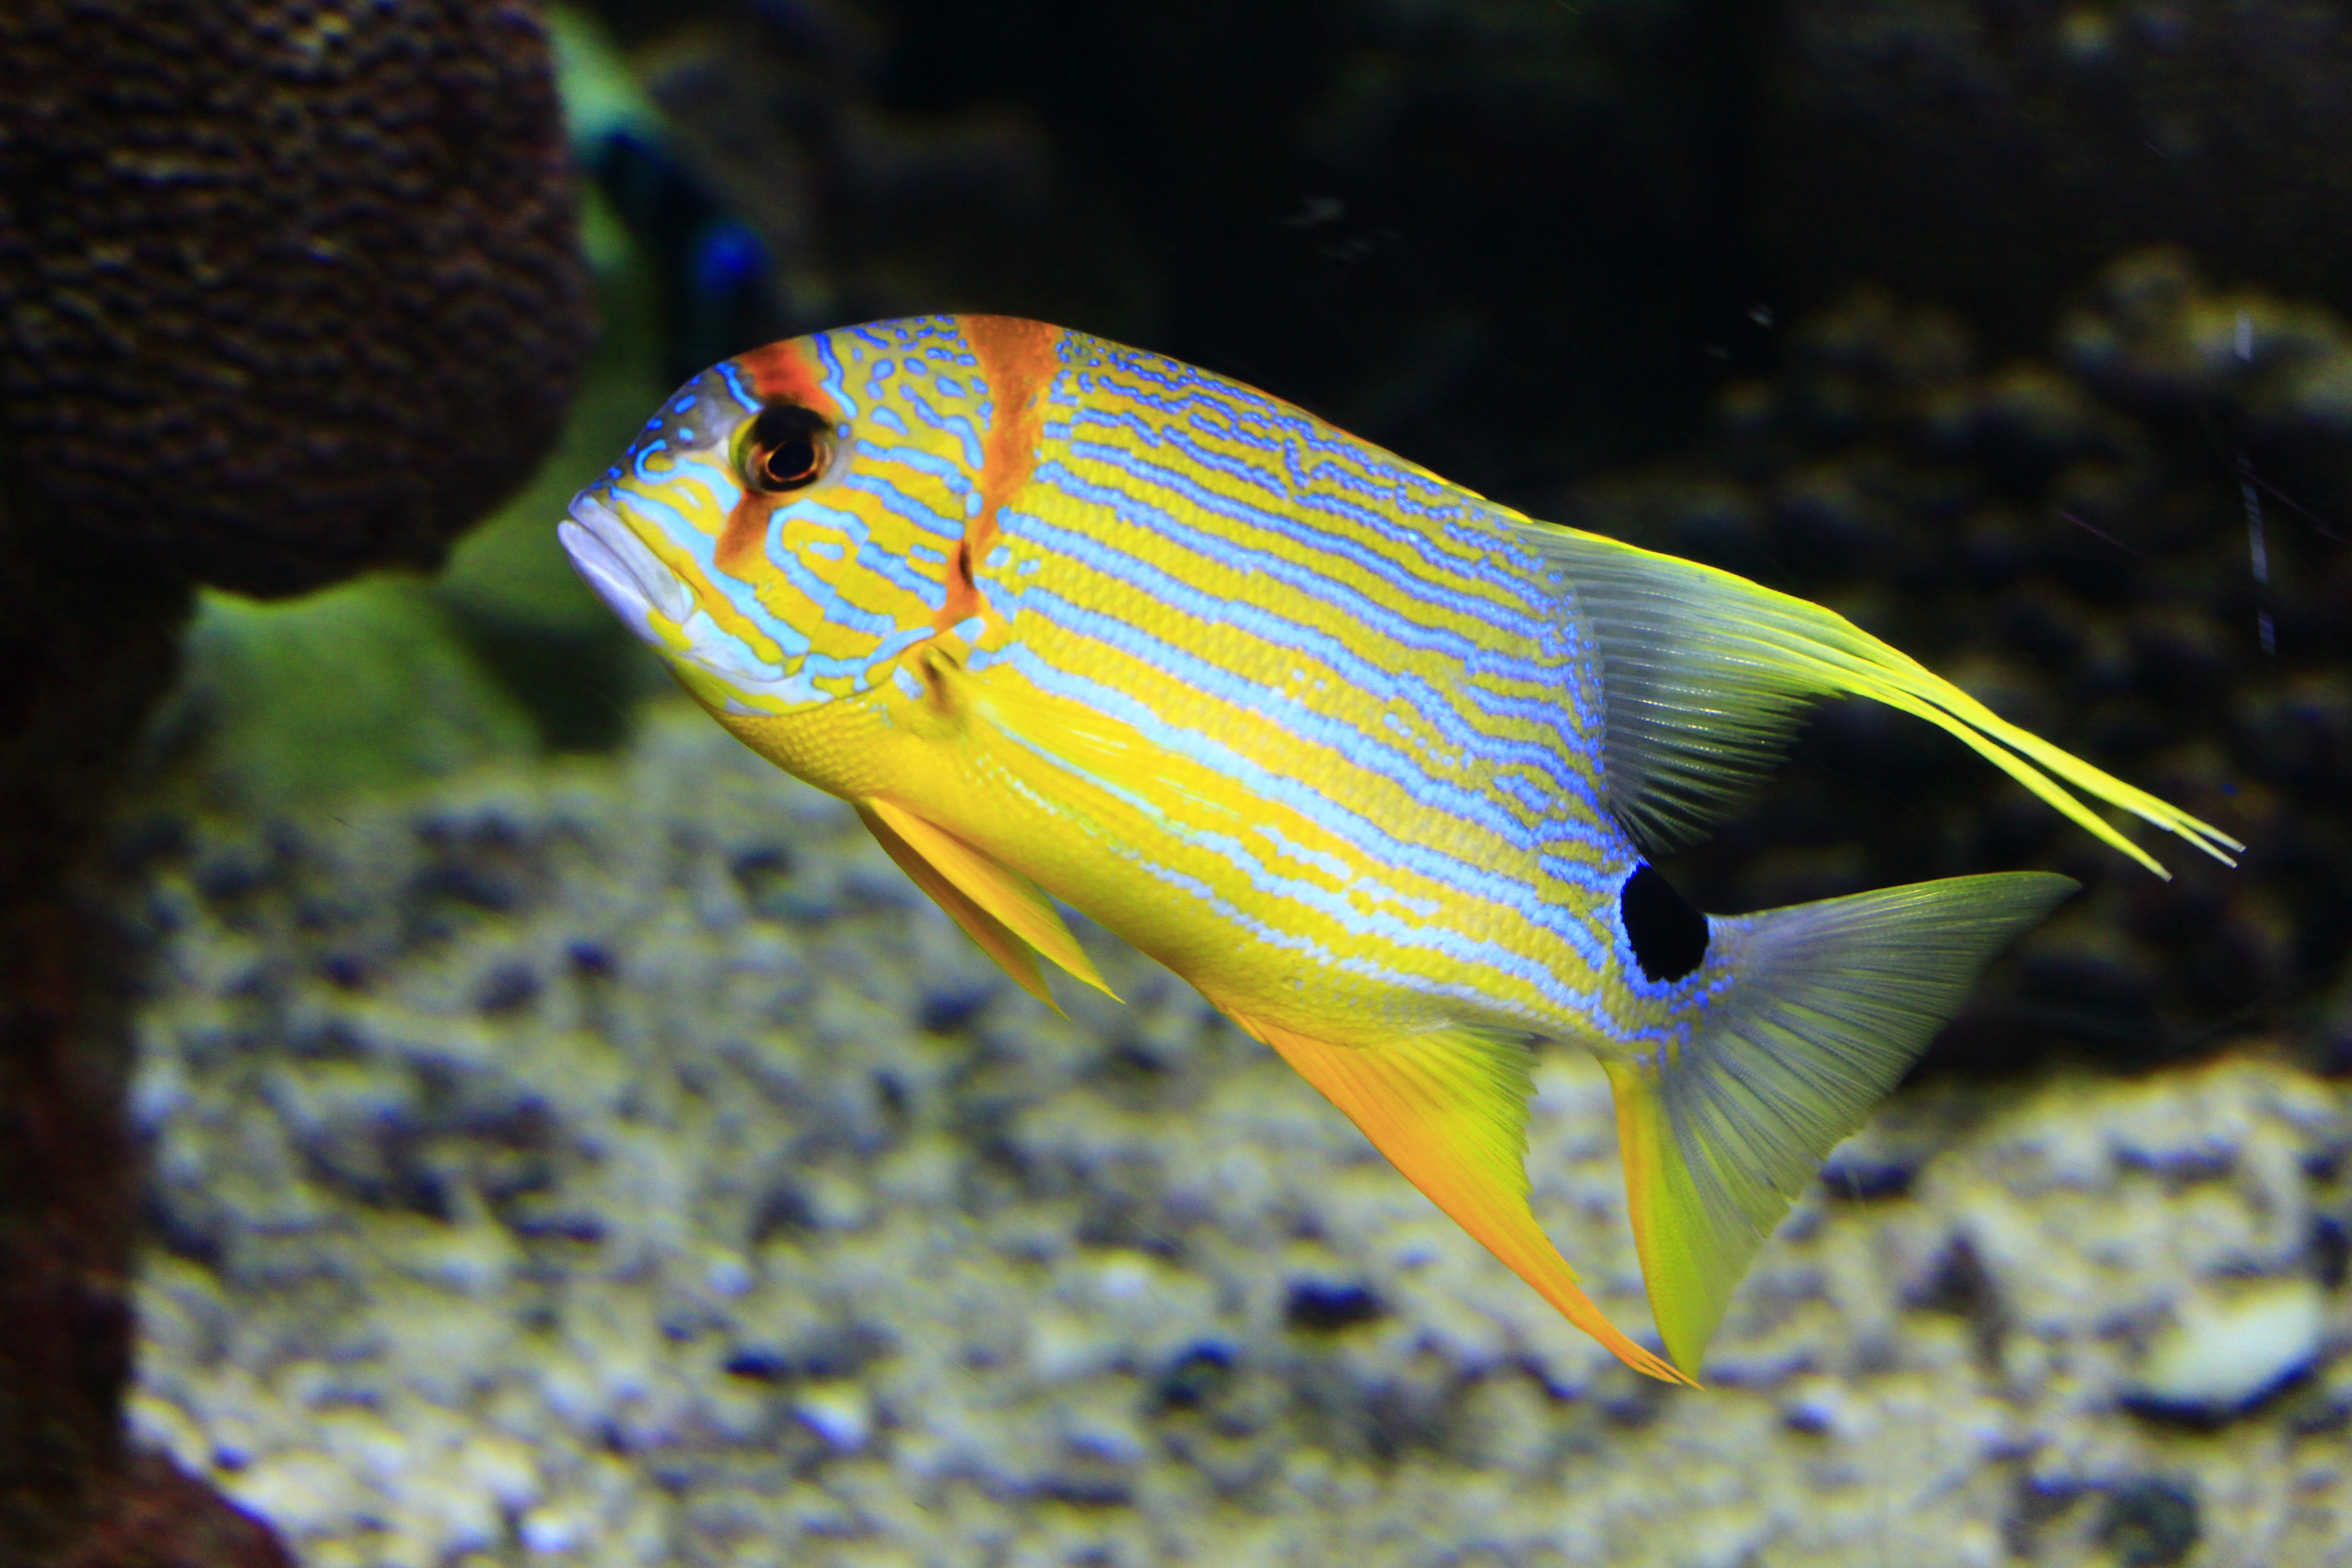
sea, water, nature, ocean, photography, animal, diving, wild, underwater, red, tropical, biology, small, seascape, scenery, lagoon, blue, aquatic, colorful, yellow, fish, fauna, coral, swimming, life, striped, marine life, reef, close up, australia, south, colors, tropic, background, aquarium, under, marine, beauty, barrier, caribbean, exotic, pacific, submerged, anemone, tropics, saltwater, undersea, freshwater, maldives, macro photography, sharm, marine biology, coral reef fish, pomacentridae, freshwater aquarium, pomacanthidae